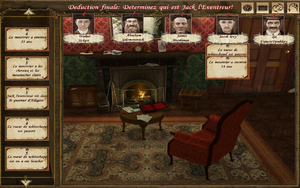
Capture d'écran du jeu Sherlock Holmes contre Jack l'Éventreur dans sa version bêta. Capture réalisée à la fin du jeu, au moment de déterminer qui est le meurtrier. De nombreuses choses ont été changées dans la version finale. Ici, le titre de l'énigme n'a aucun accent, aucune étiquette n'est ajoutée d'office à chacun des candidats, et lorsqu'on ajoute une nouvelle étiquette, elle ne devient ni verte (bien placée) ni rouge (mal placée), mais reste marron, ce qui rend l'énigme très difficile à résoudre. On remarquera aussi l'existence d'une étiquette sur laquelle est marquée ""le meurtrier a environ 33 ans"", qui a été supprimée dans la version finale."
Sherlock Holmes contre Jack l'Éventreur est un jeu vidéo d'aventure développé par Frogwares, sorti en France sur PC le 30 avril 2009. Le jeu a ensuite été porté sur Xbox 360 par le studio français Spiders le 19 novembre 2009. Étant le cinquième volet de la série « Sherlock Holmes » développée par Frogwares, le jeu est parfois désigné par les joueurs sous l'abréviation « Sherlock Holmes 5 » ou « SH5 ».